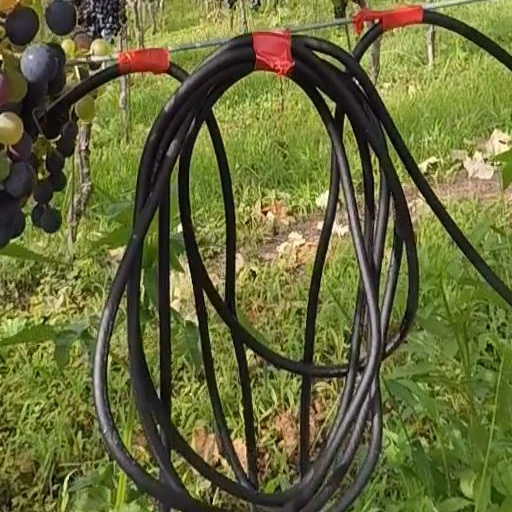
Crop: grape